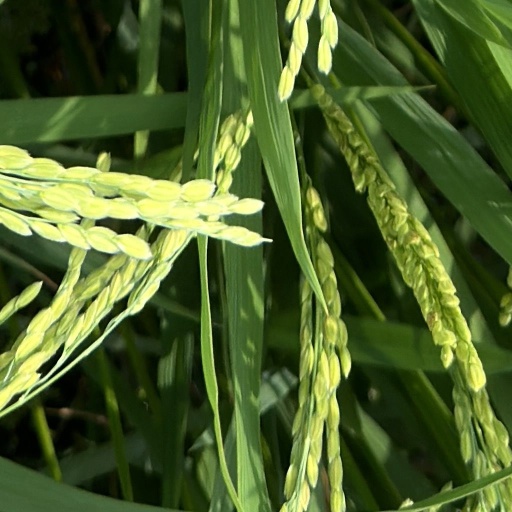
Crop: rice